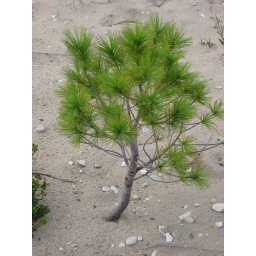
South Manitou Island little pine tree by campsite